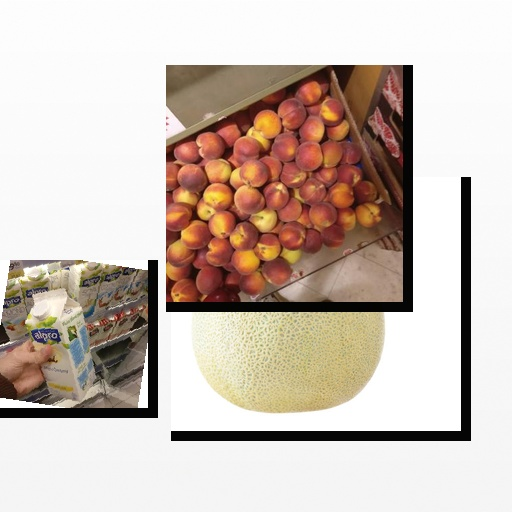
Food items: soyghurt, cantaloupe, peach